Karantika

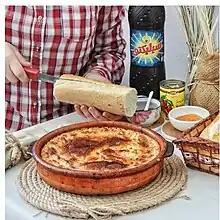
الكرانتيكا الجزائرية الوهرانية

Karantika is an iconic Algerian street food sold throughout the Maghreb by street vendors. It has similarities to pies, pancakes, and flans and consists of a chickpea batter topped with beaten egg and baked, served with harissa and cumin either hot on bread as a sandwich, or sliced into squares.